Crosier Monastery, Maastricht

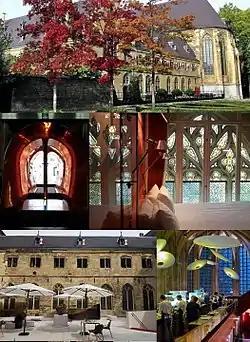
Exterior and interior views of the historic building, now a luxury hotel

The Crosier Monastery or Monastery of the Crutched Friars is a former monastery of the Order of the Holy Cross in Maastricht, Netherlands. The well-preserved convent buildings house a five-star hotel, the Kruisherenhotel. Having survived more or less in its entirety, it is a rare example in the Netherlands of a Gothic monastery. The buildings from the 15th and 16th century constitute three listed buildings ("Rijksmonuments"). The more or less intact monastery archive is unique in the Netherlands.